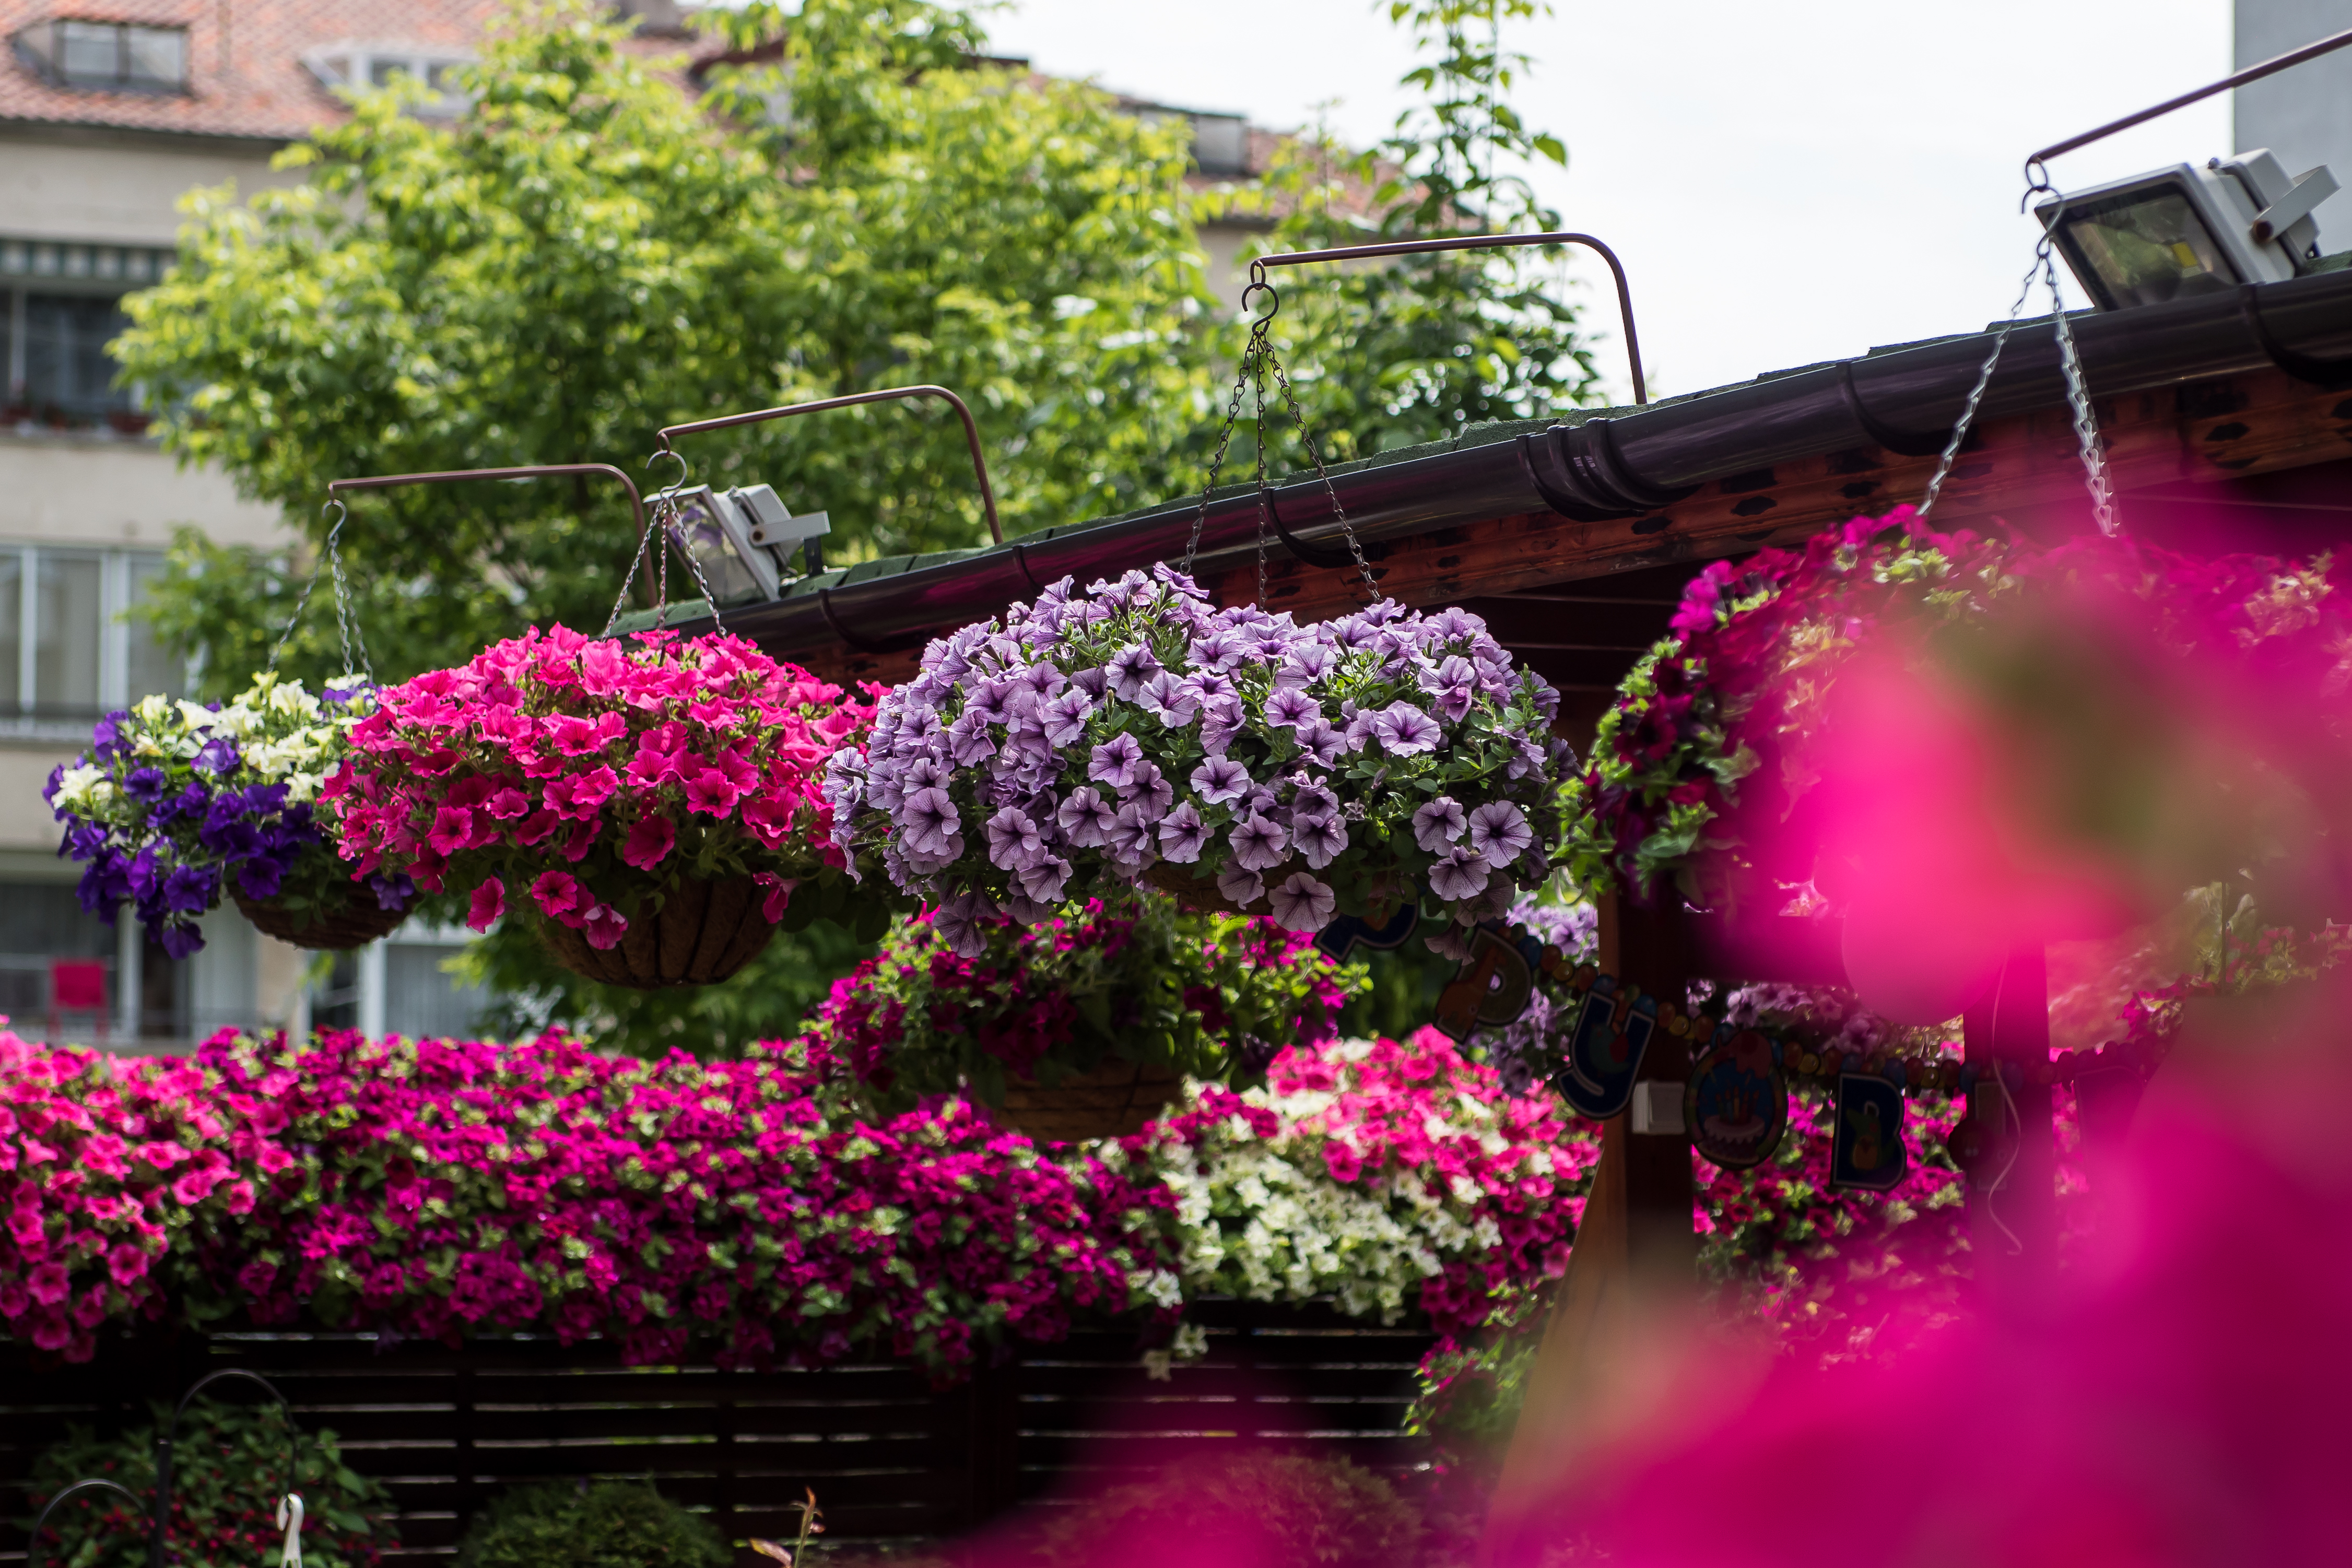
flowers, color, flower, pink, purple, red, green, plant, magenta, spring, shrub, botany, tree, woody plant, window, garden, architecture, annual plant, azalea, rhododendron, house, flowering plant, home, petal, herbaceous plant, impatiens, landscaping, geranium, perennial plant, pink family